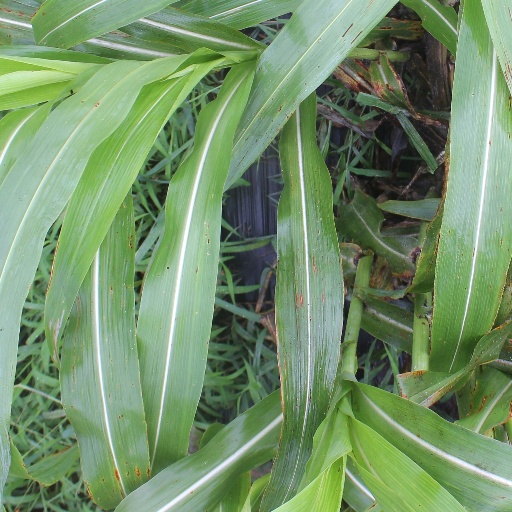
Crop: sorghum